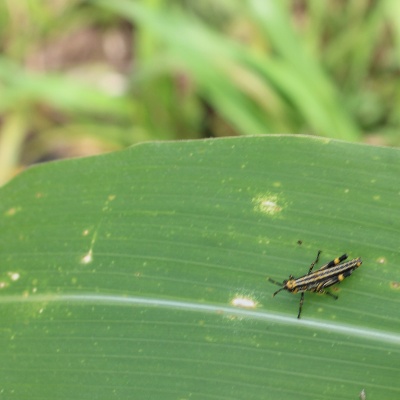
Crop: Maize
Condition: grasshoper